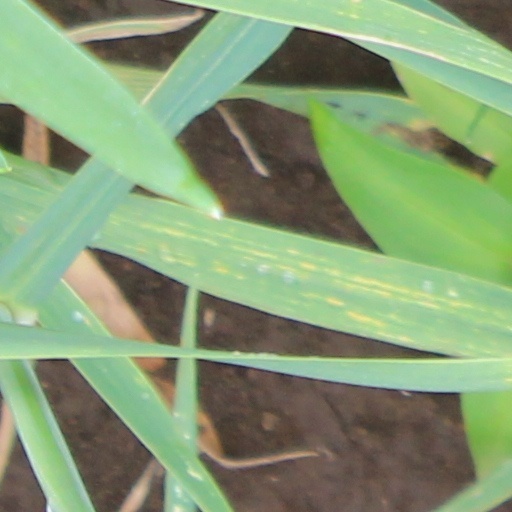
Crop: wheat